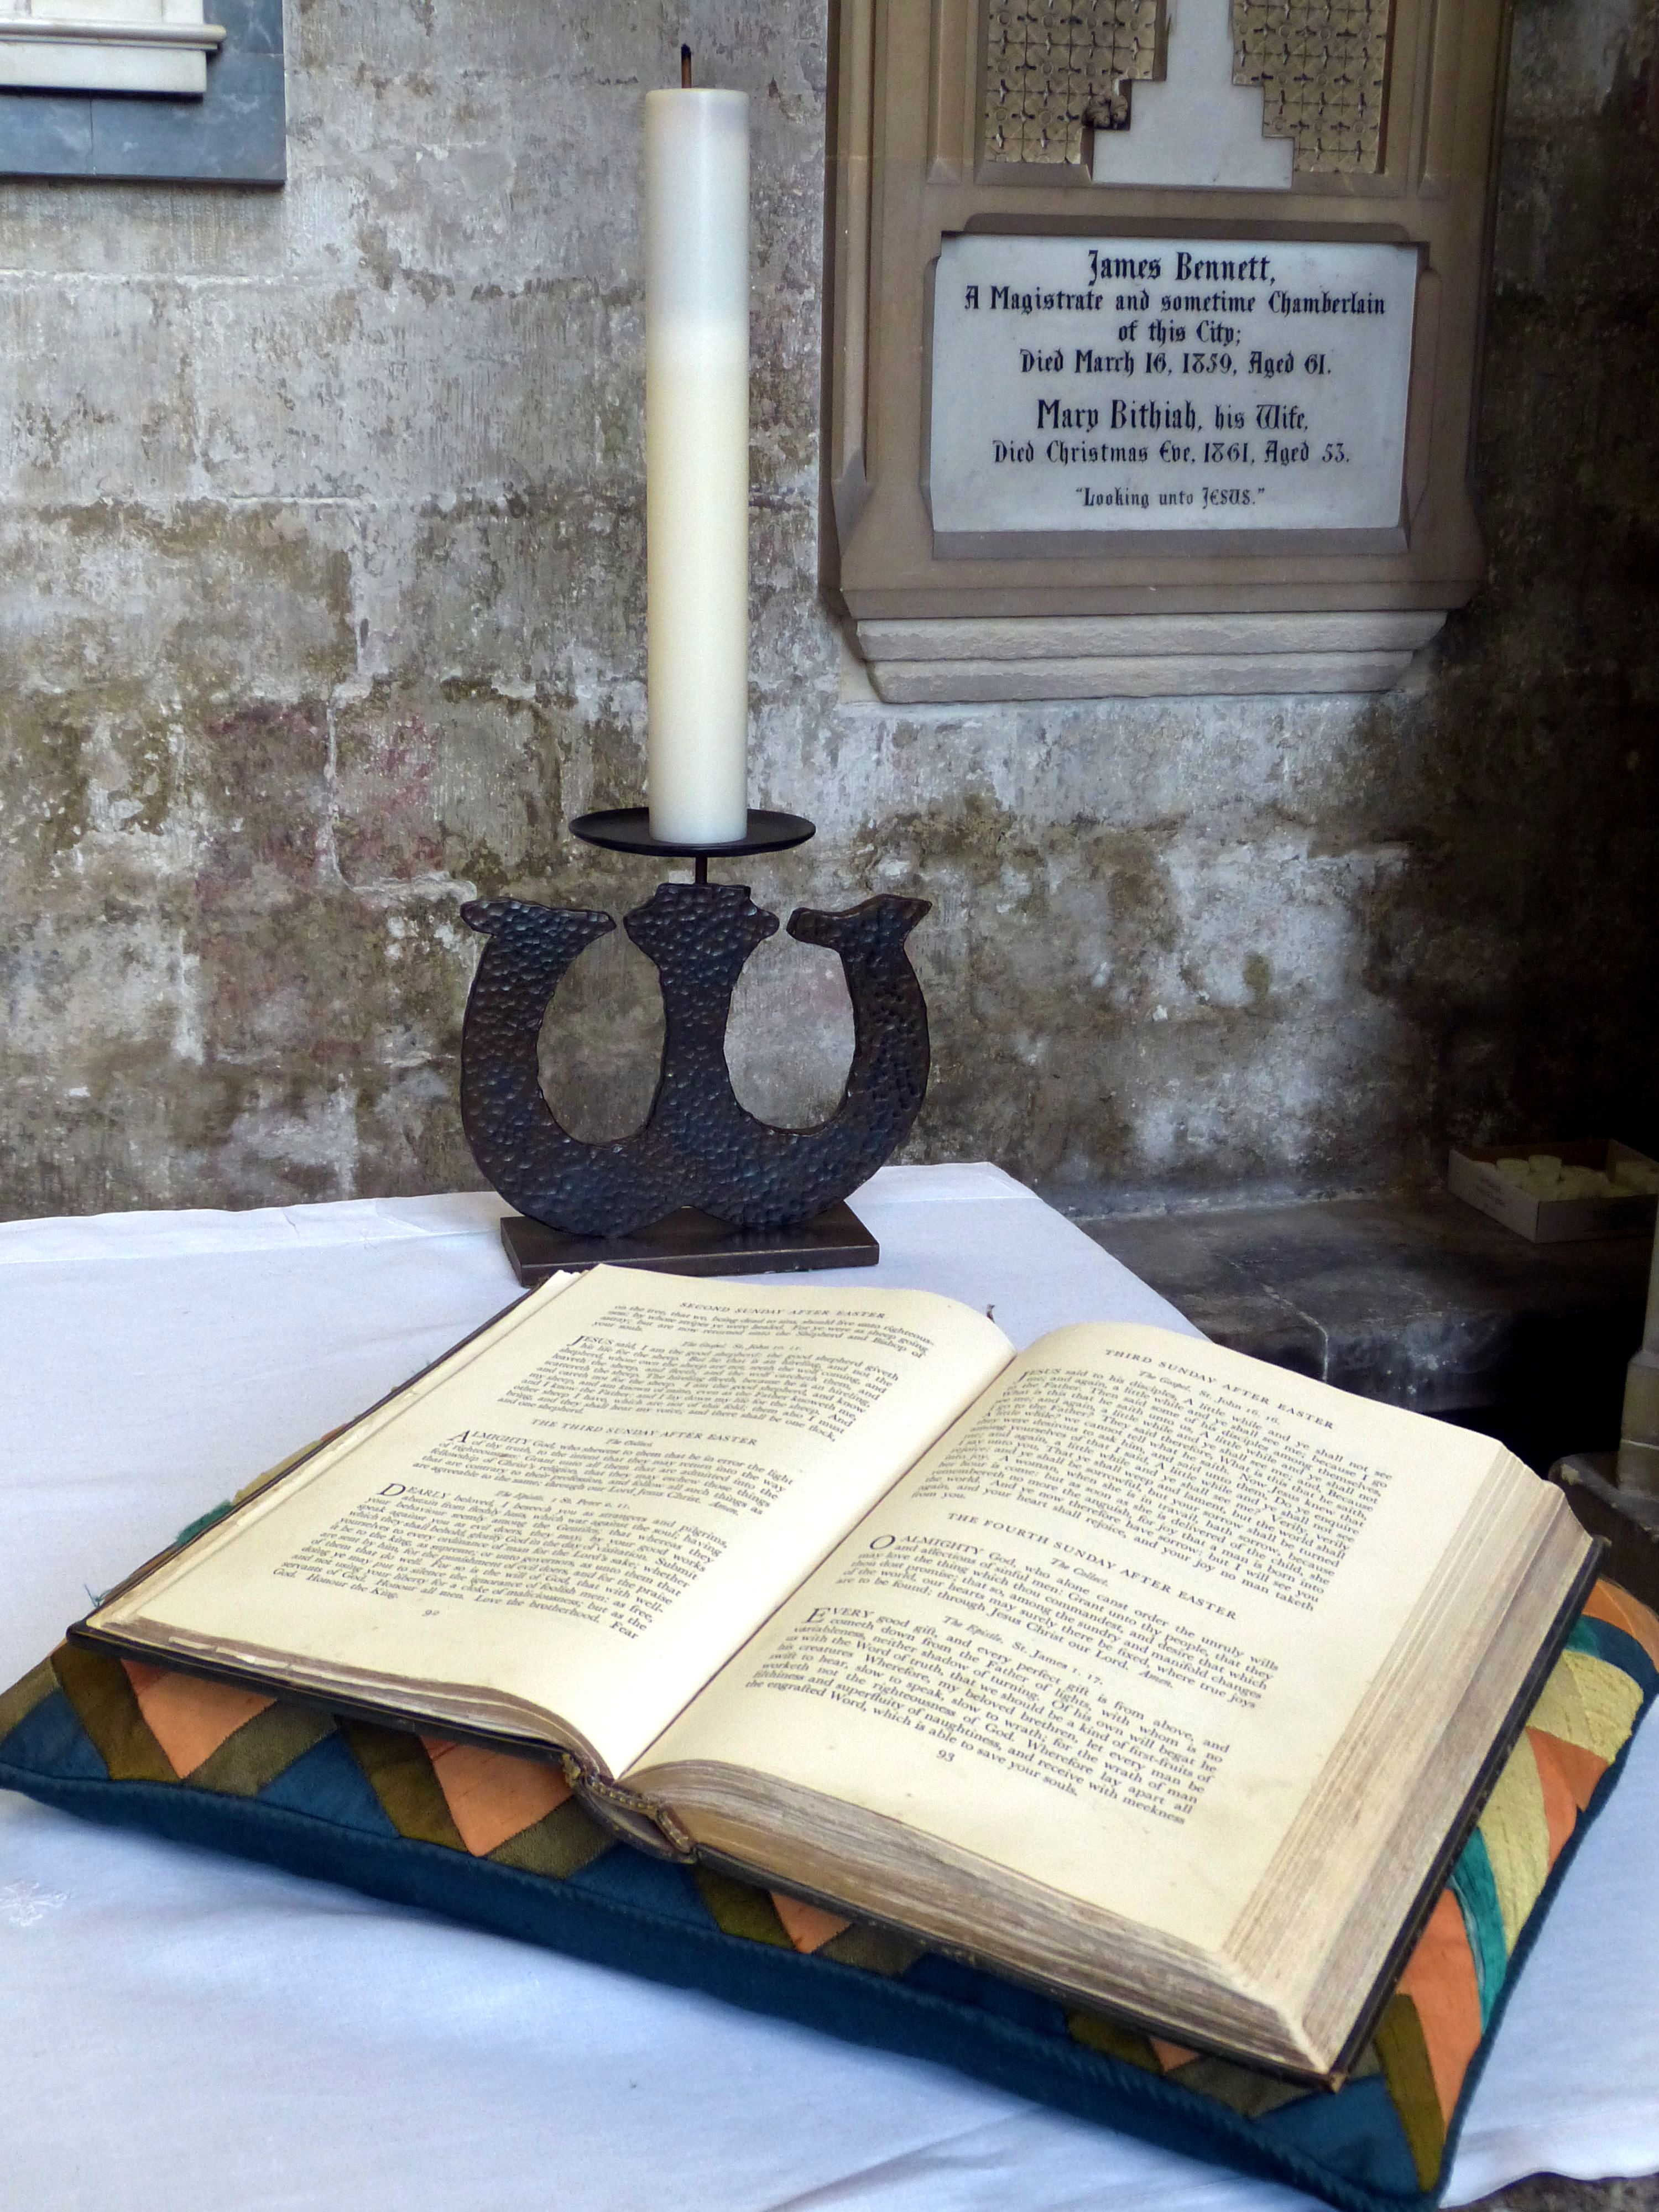
writing, wood, religion, church, christian, candle, bible, altar, faith, christianity, worship, document, fair, historically